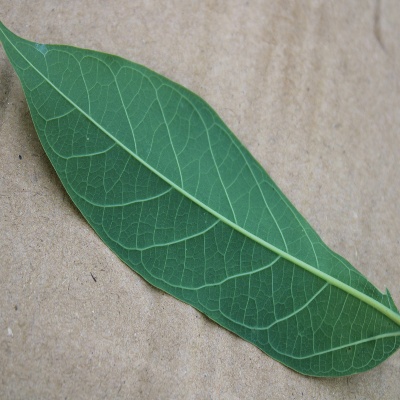
Crop: Cassava
Condition: healthy